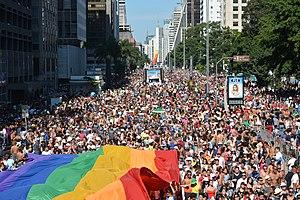
Une marche des fiertés, également appelée Gay Pride, Lesbian & Gay Pride, LGBTQ+ Pride ou simplement Pride est une manifestation du mouvement LGBT destinée à donner une visibilité aux personnes homosexuelles, bisexuelles, queer, transgenres ou autres et à revendiquer la liberté et l'égalité des orientations sexuelles et des identités de genre. Il est préférable de dire « Pride » pour inclure le reste de la communauté LGBTQI+ car en disant « Gay Pride » ne sont mentionnées que les personnes gay.